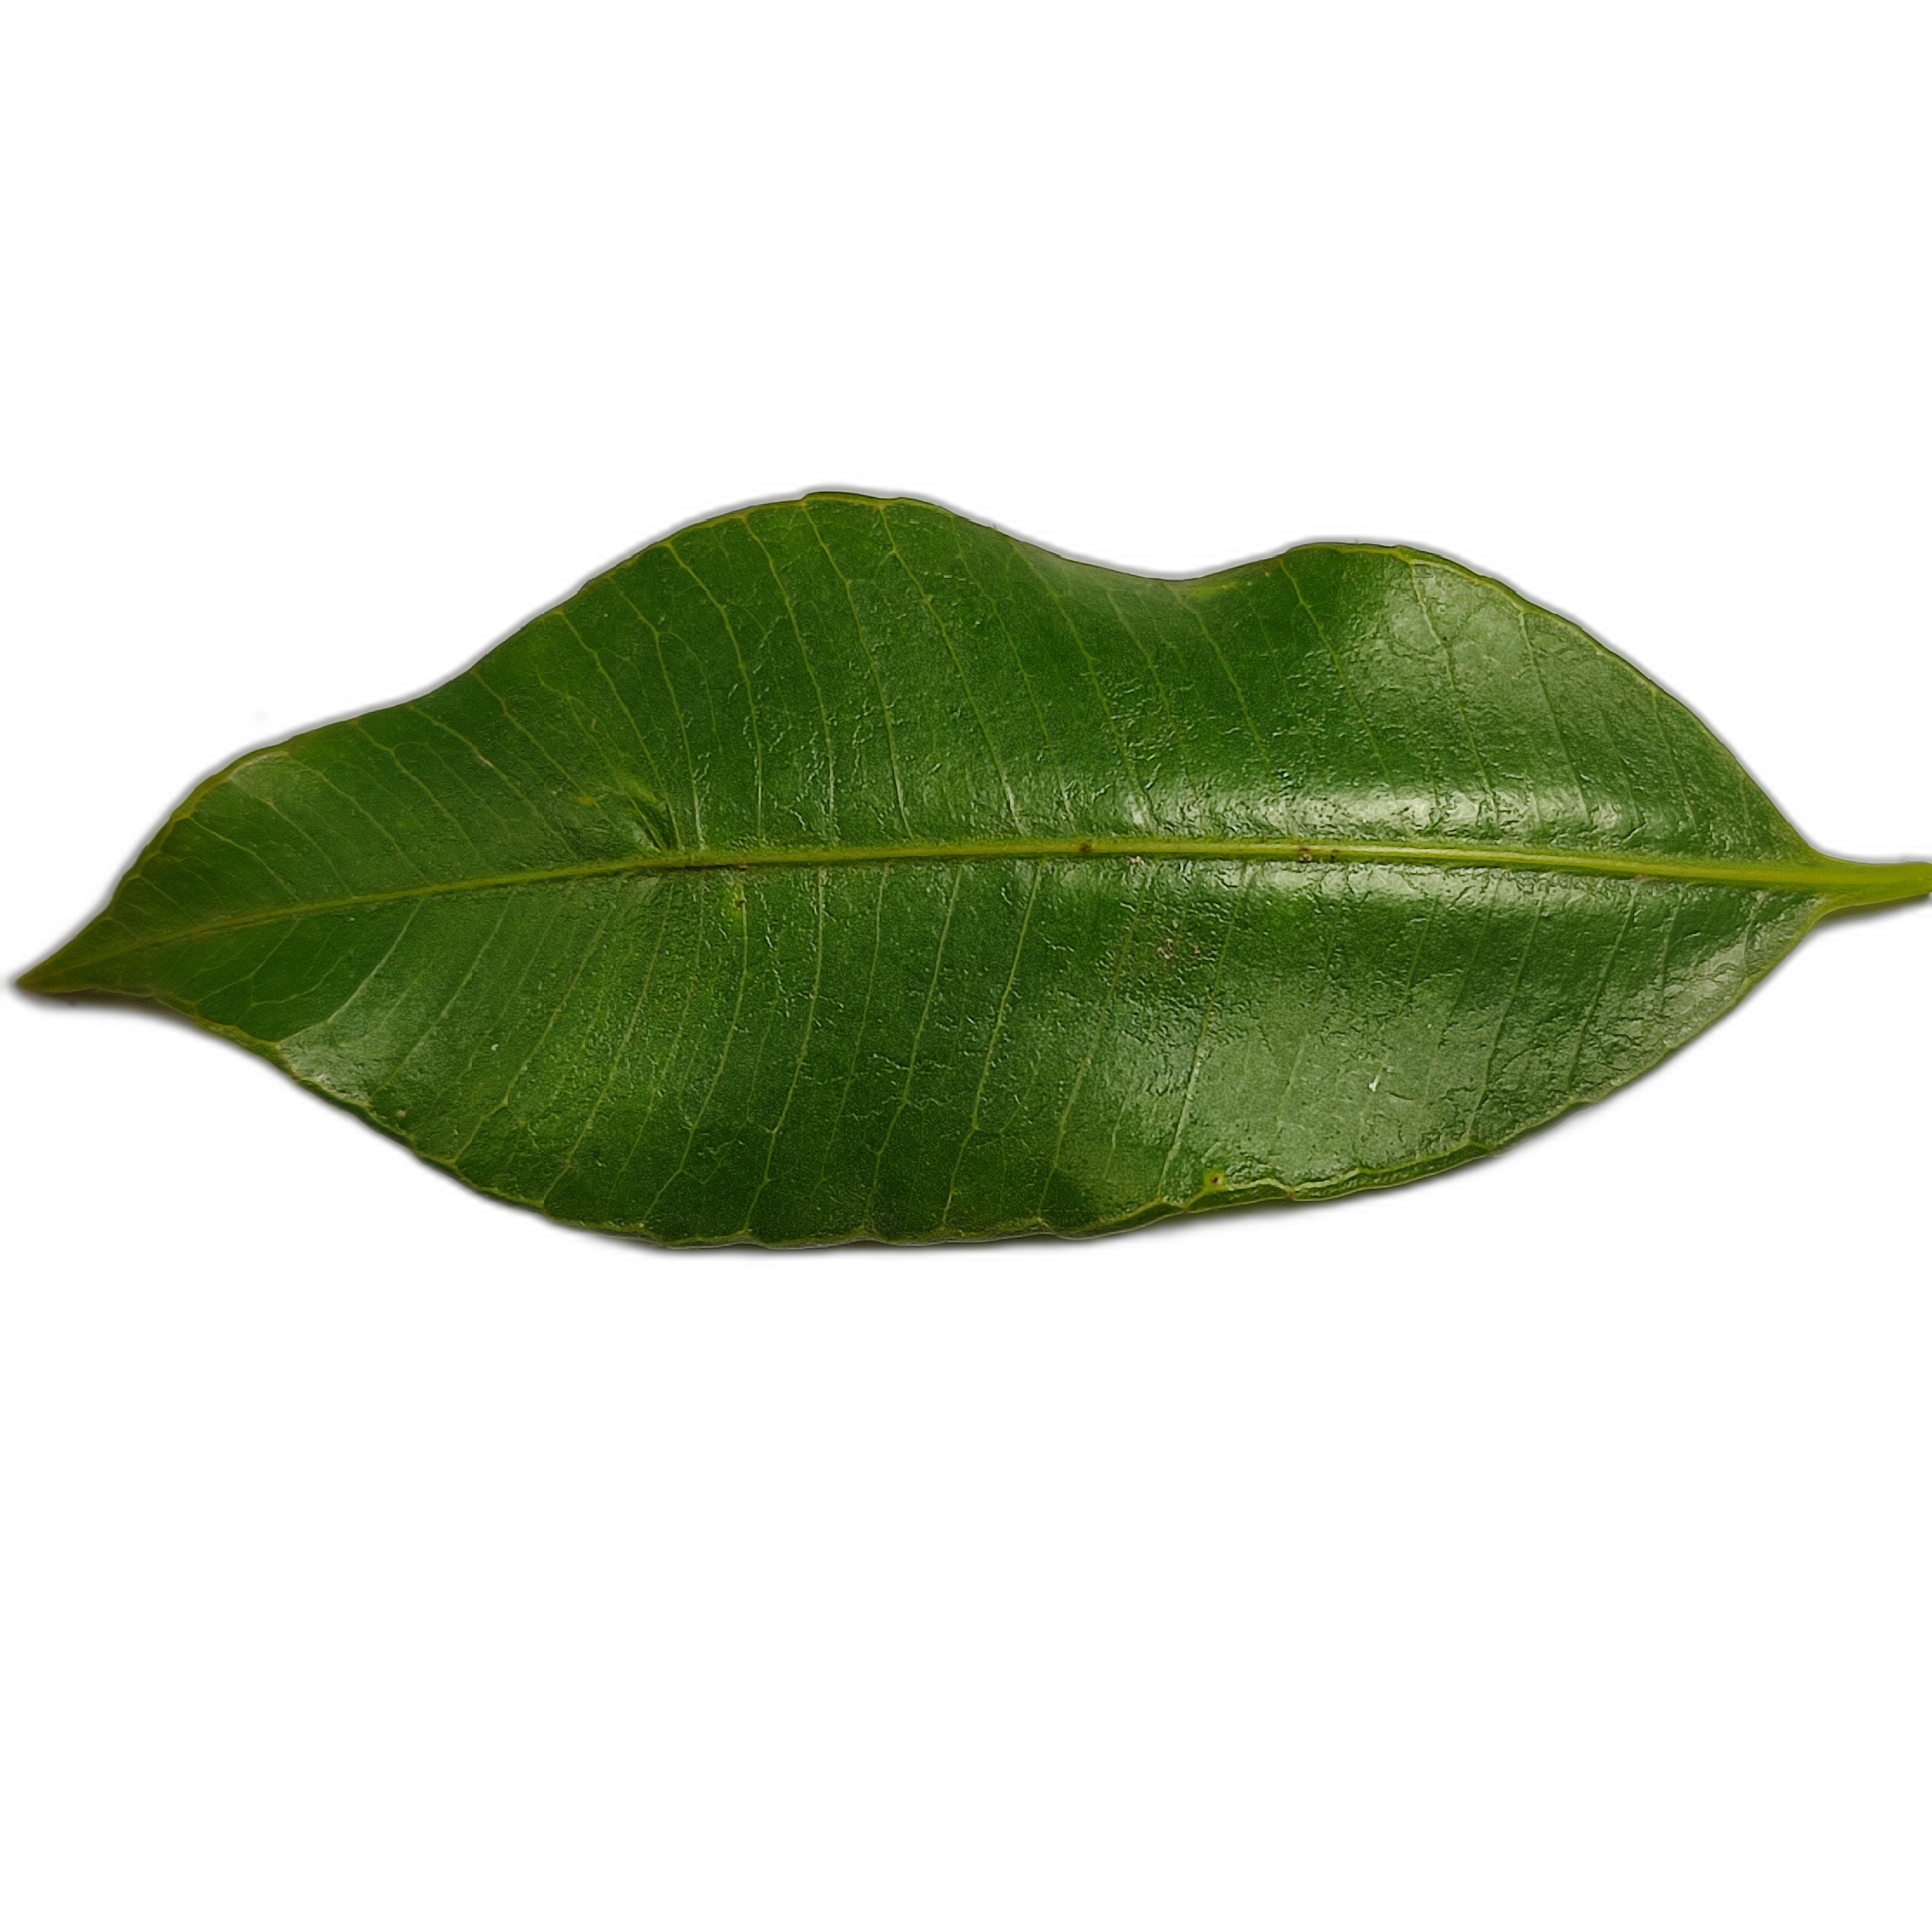
Label: healthy